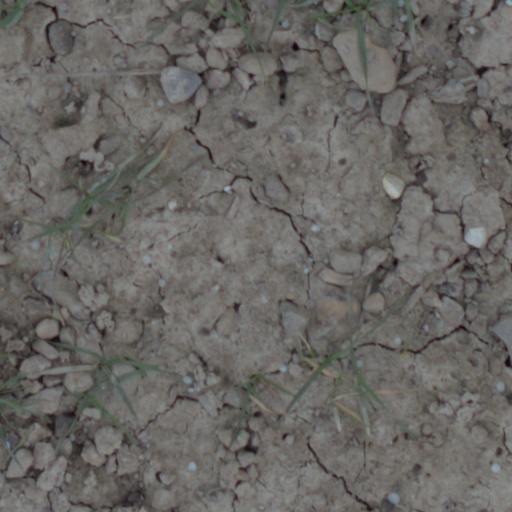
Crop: wheat